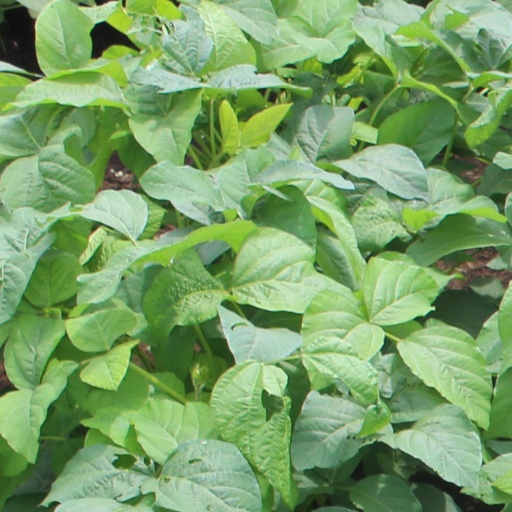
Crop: soybean